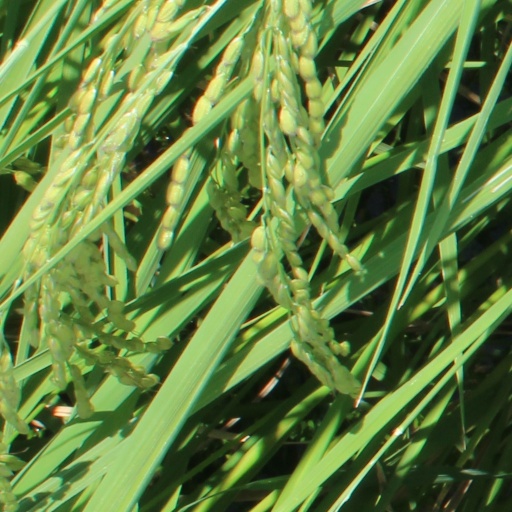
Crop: rice